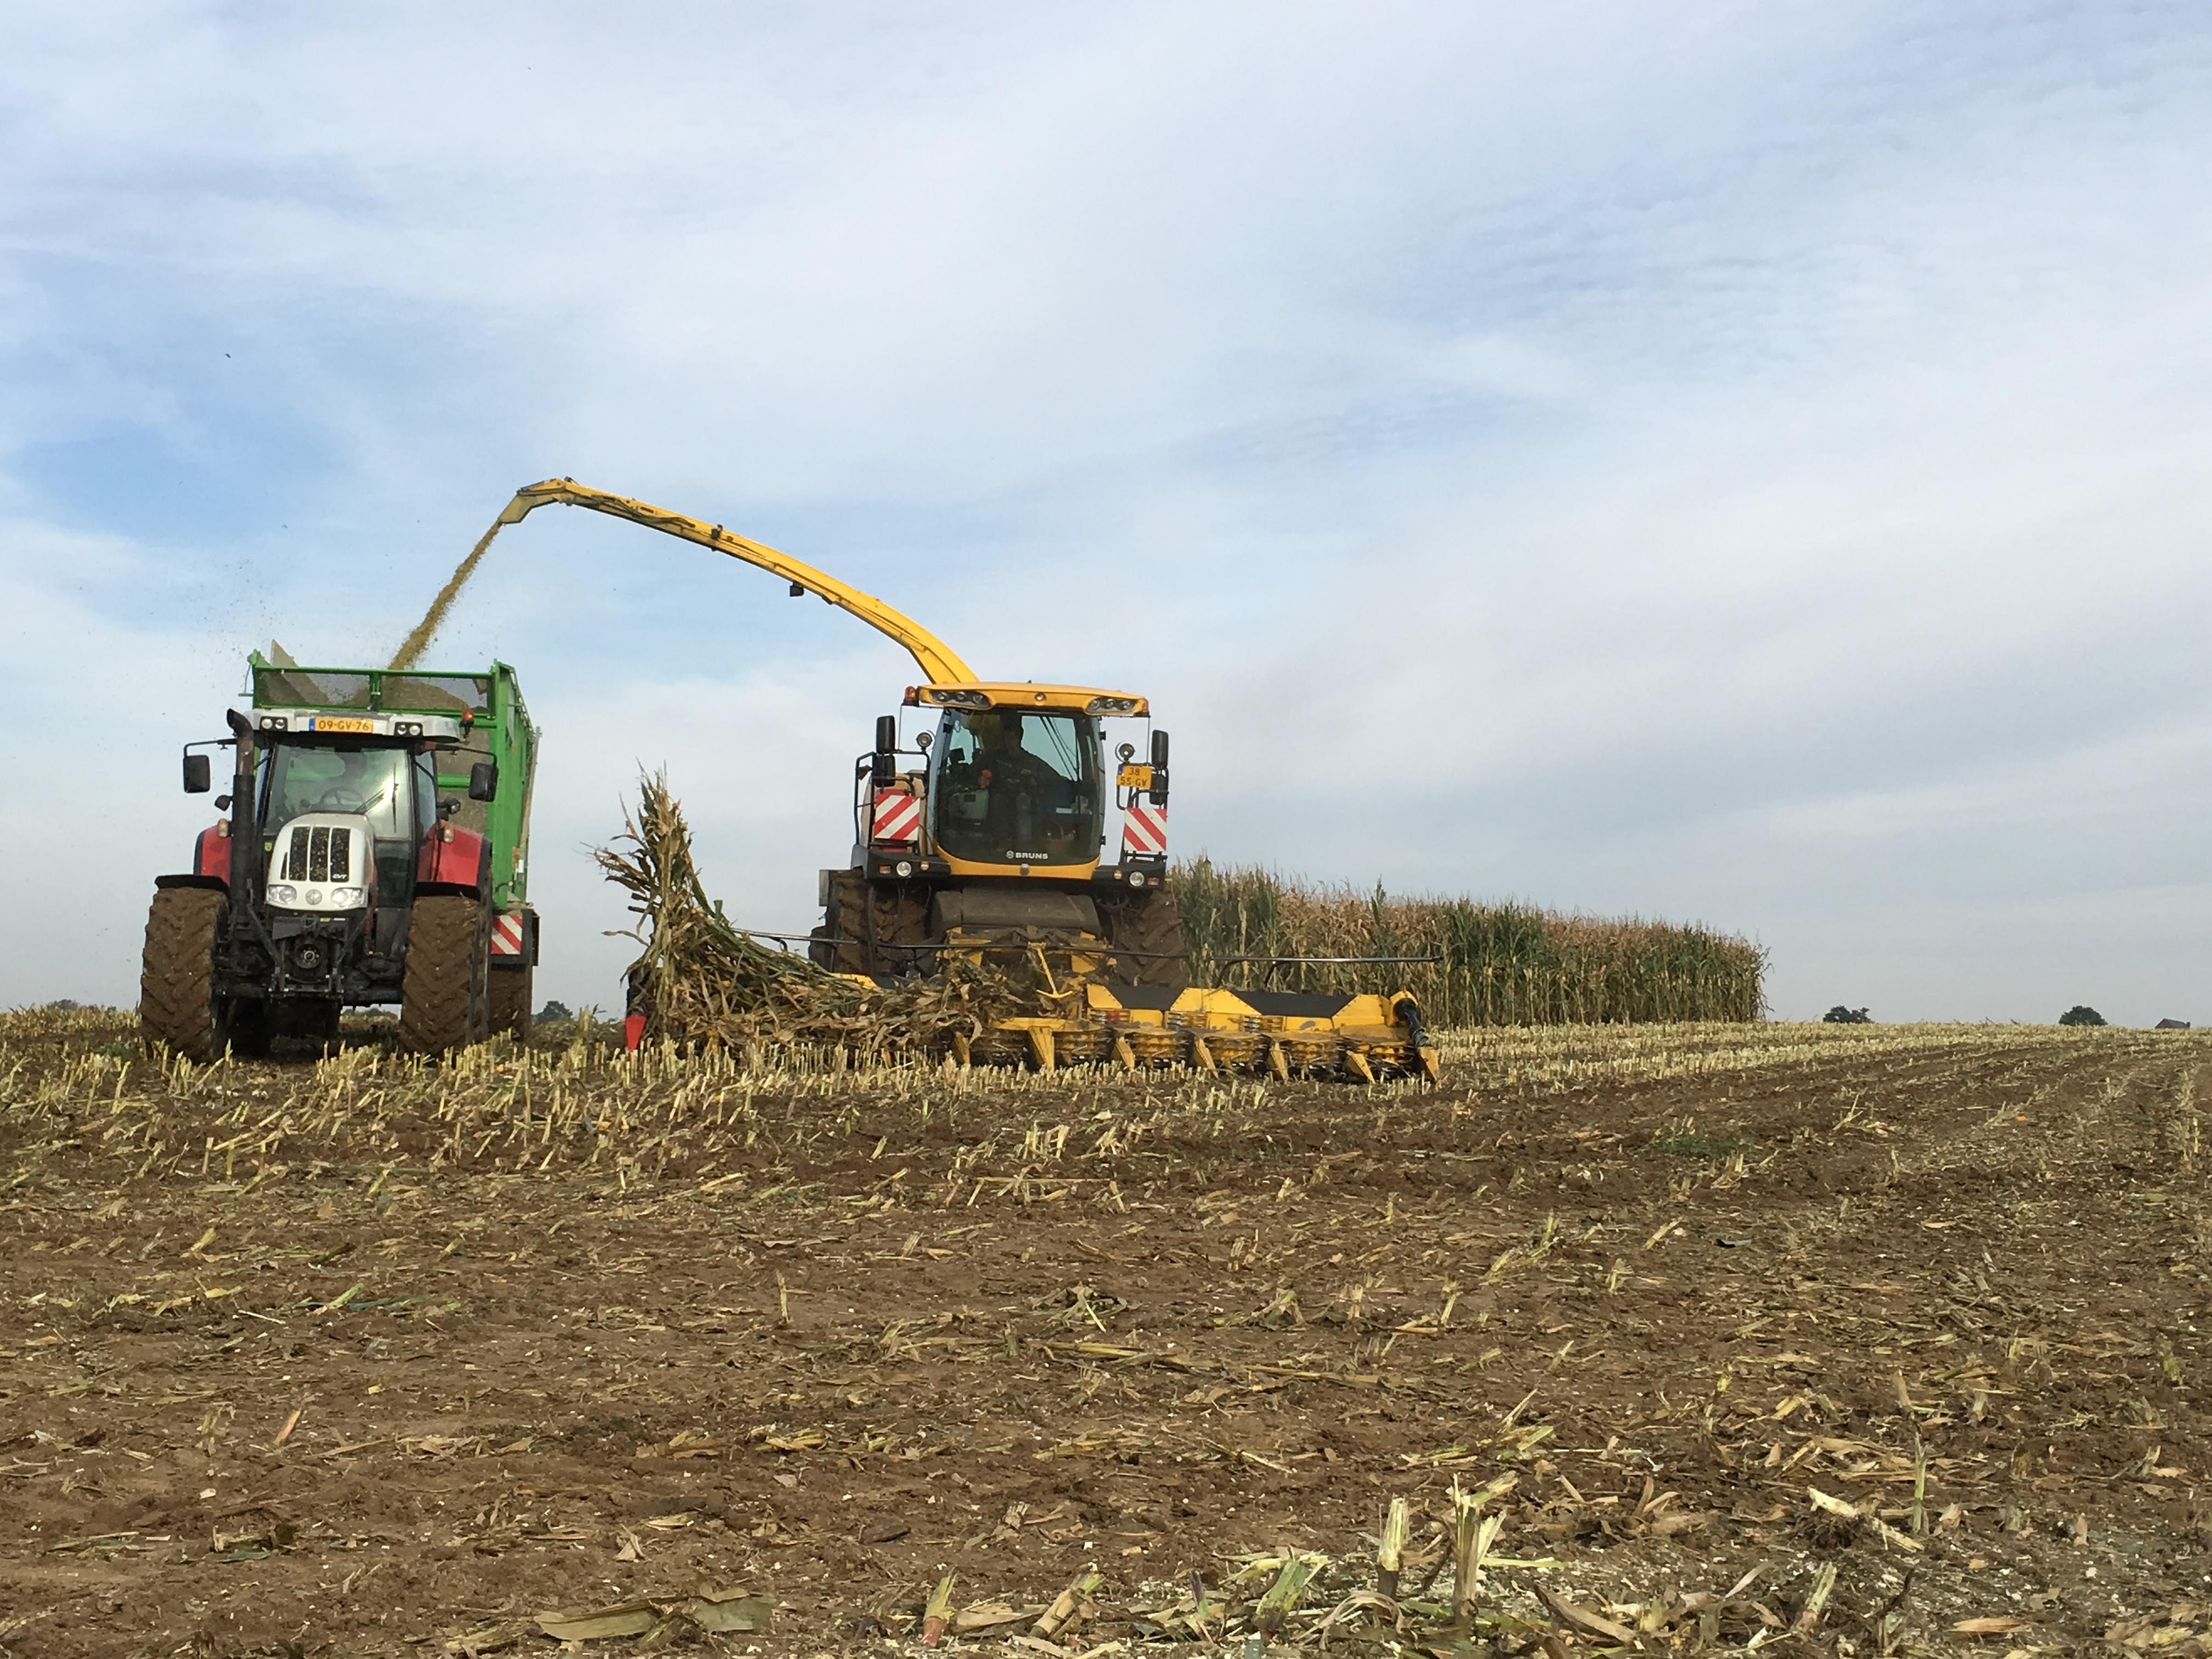
field, farm, harvest, vehicle, crop, corn, soil, agriculture, harvester, traktor, rural area, harvest time, construction equipment, agricultural vehicles, grass family, twente